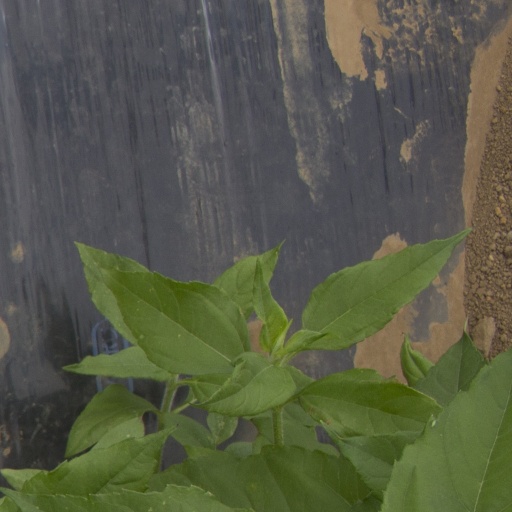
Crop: Jerusalem artichoke